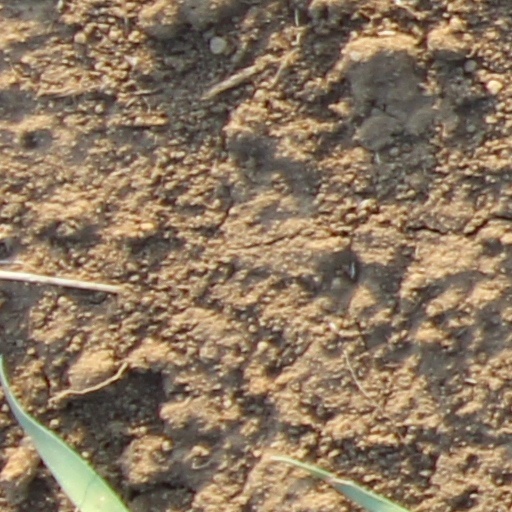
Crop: wheat